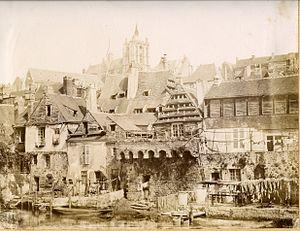
quartier des tanneries, Le Mans, Sarthe, France
Cet article traite de l'histoire de la ville du Mans. Située dans l'Ouest de la France, Le Mans est la capitale historique du royaume puis du comté du Maine. Place forte, elle fut de nombreuses fois convoitée par les seigneurs voisins, surtout d'Anjou et de Normandie, qui se la disputèrent durant tout le Moyen Âge. La ville sera récupérée par Louis XI via succession en 1481.
Les Jardins des Tanneries sont un vaste jardin paysager de la ville du Mans situé en bordure de la Sarthe, en marge du quai Louis-Blanc sur la rive gauche. Leur spécificité est d'être implantés sur le quartier des Tanneries, ancien quartier de la vieille ville détruit à cause de son insalubrité. Sa démolition ayant été ordonnée en 1869, il fallut le remplacer par un ensemble de quais permettant de se rendre plus facilement aux gares du Mans.
Le Mans est une commune faisant partie des grandes villes du Grand Ouest français, située dans la région des Pays de la Loire et le département de la Sarthe dont elle est la préfecture.